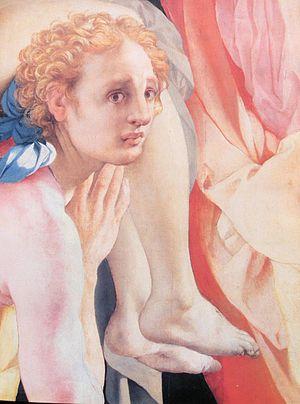
Fresque de la Descente de Croix de Pontormo